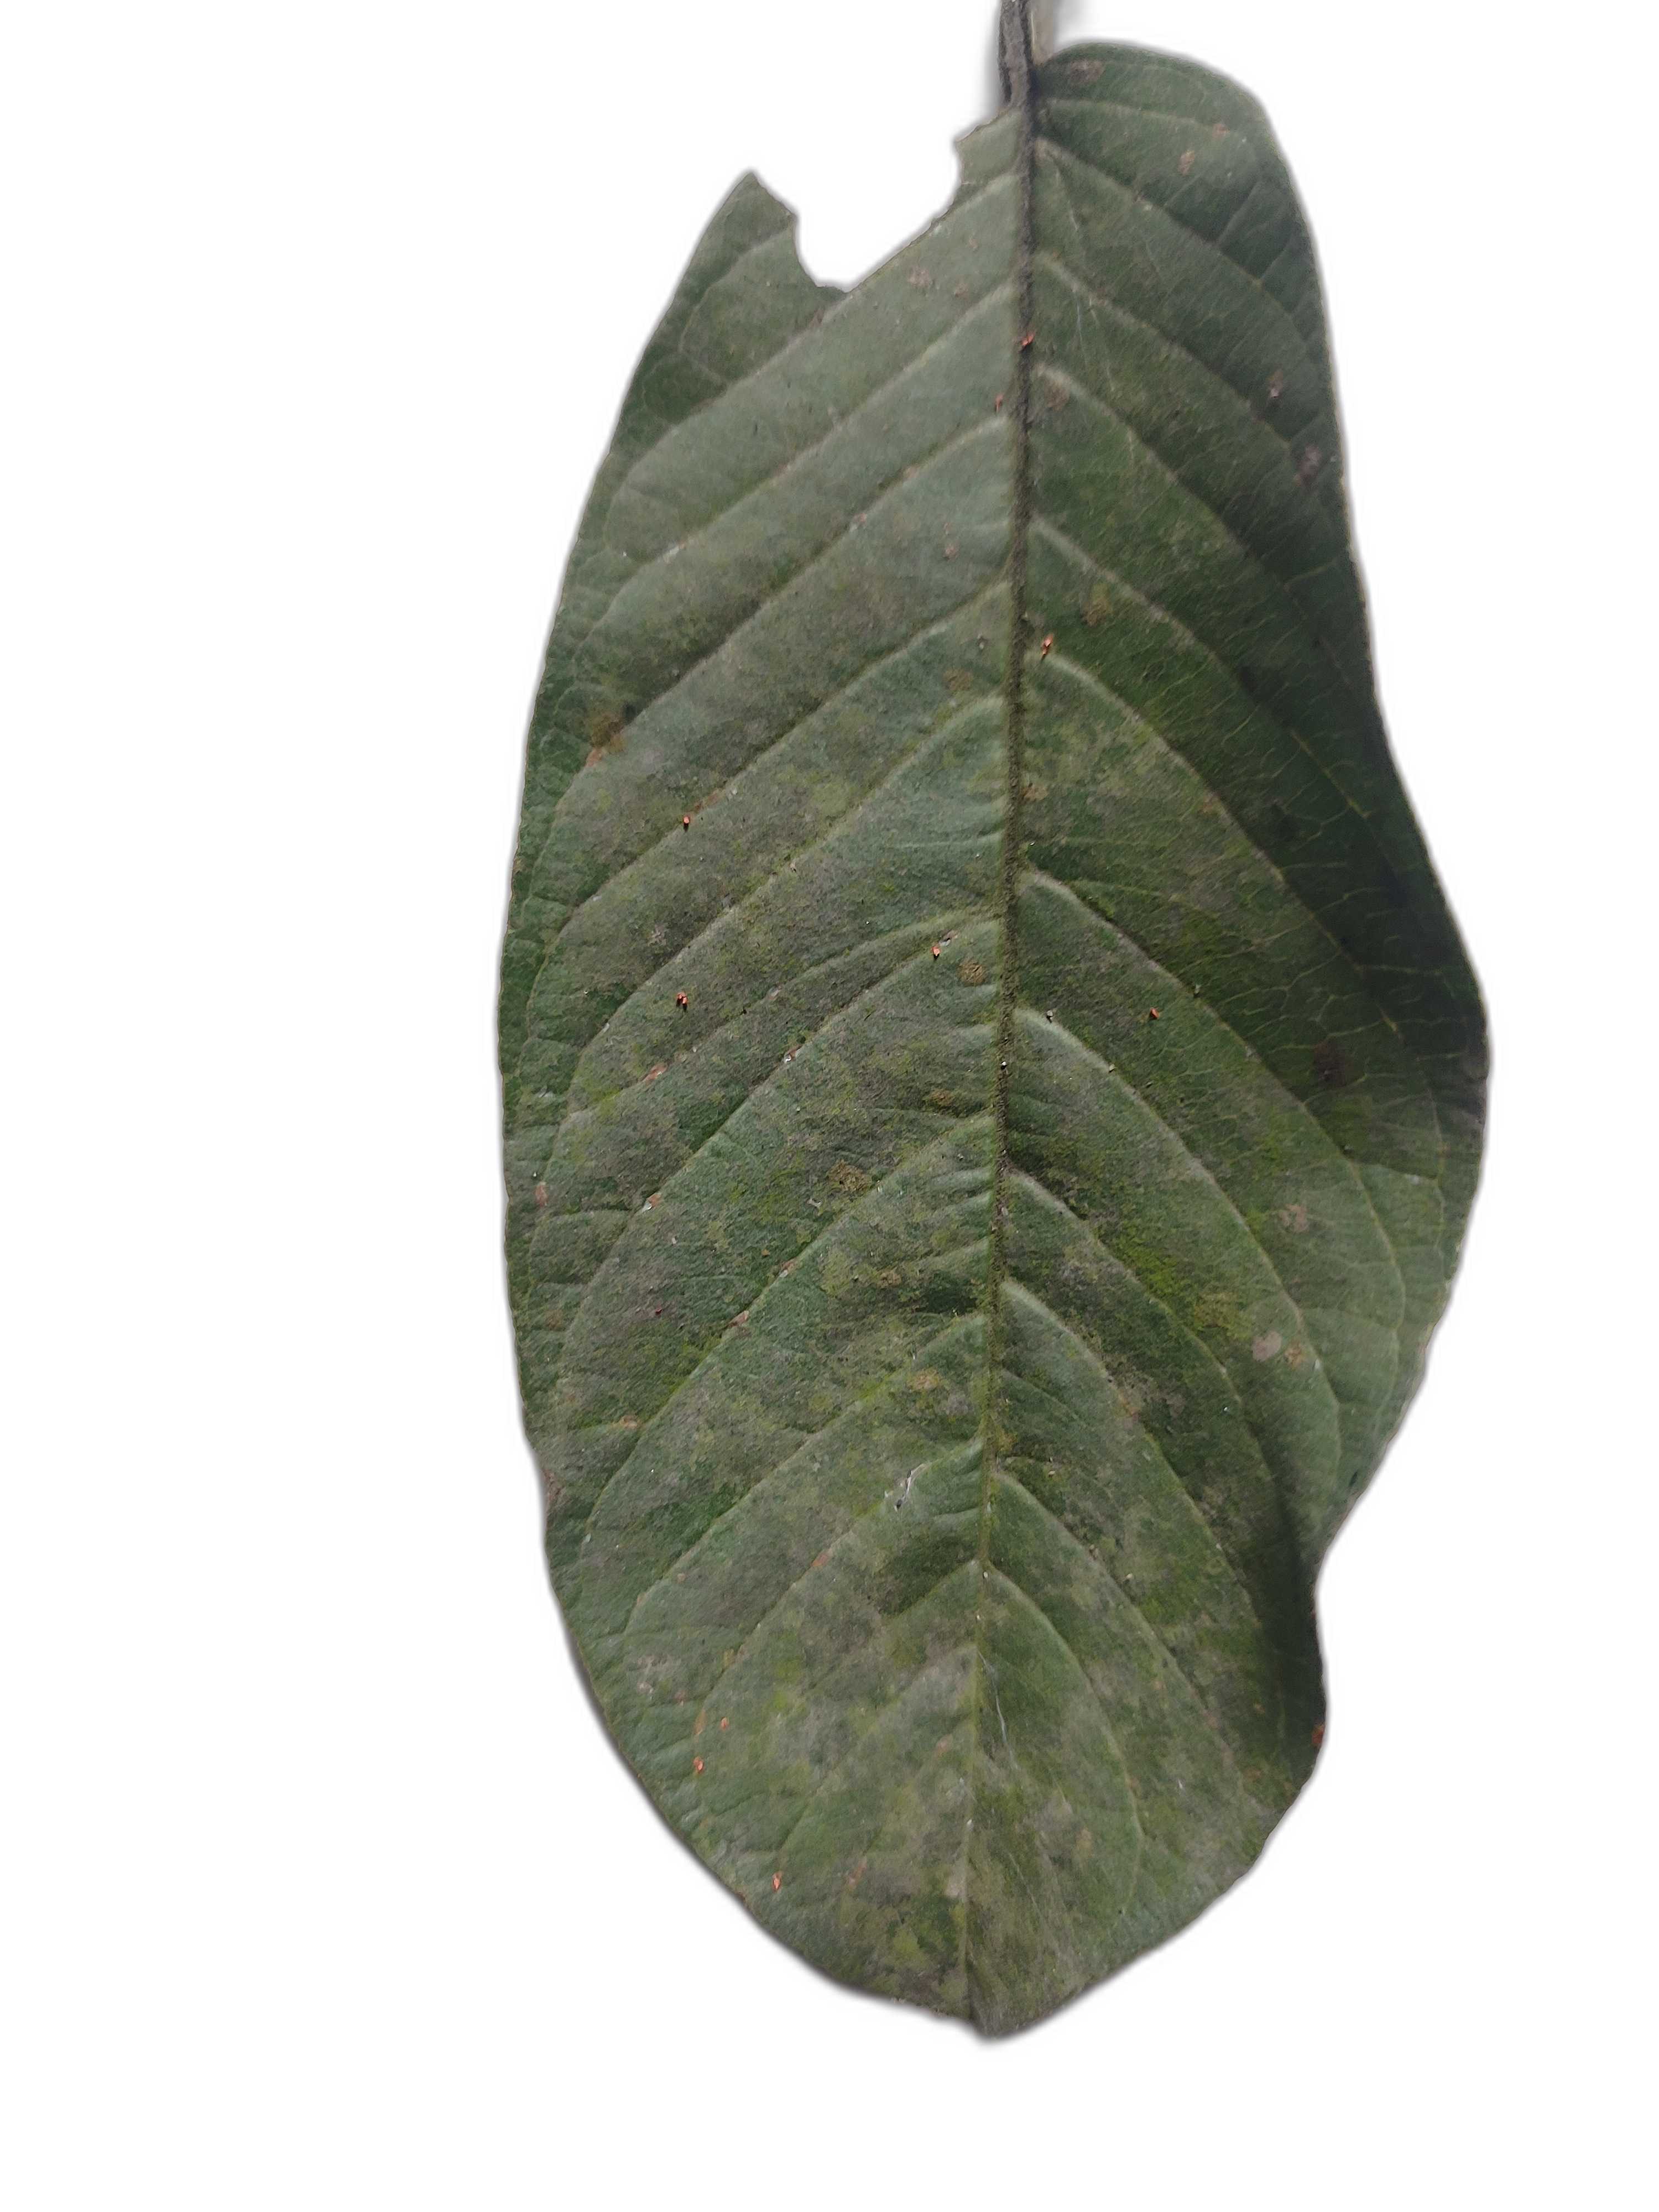
Plant part: leaf
Disease: Anthracnose